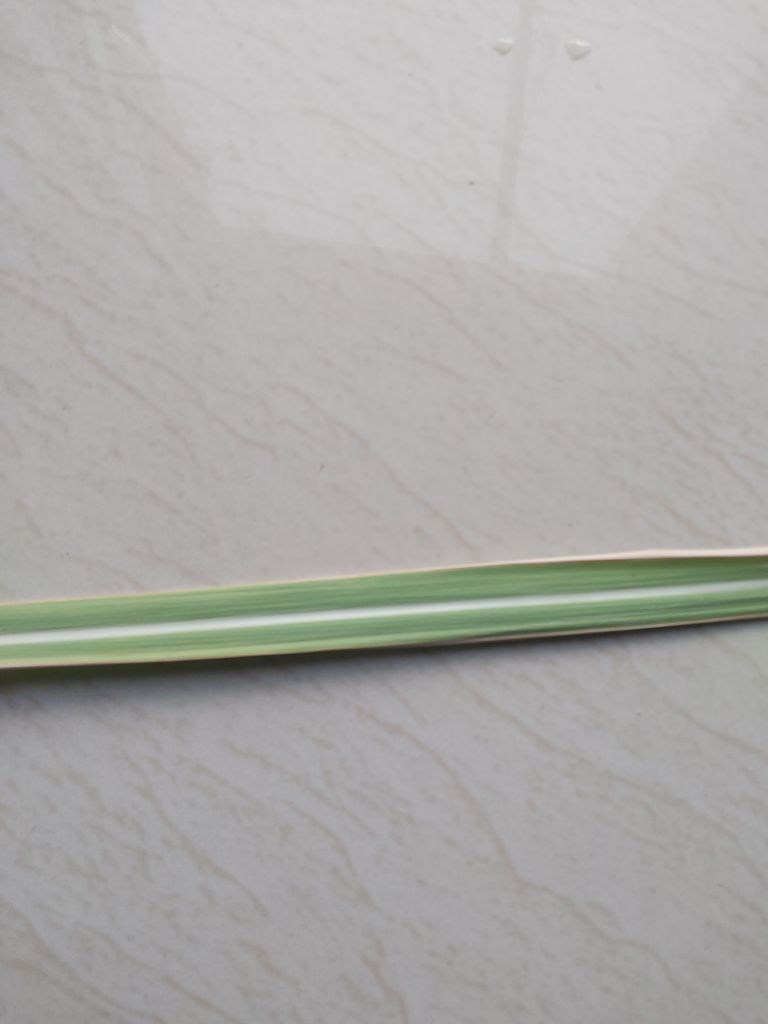
Label: BrownRust